Micy Abbey

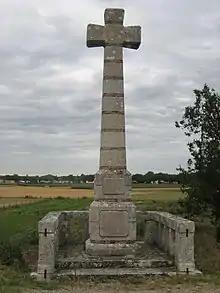
Croix de Micy

In Saint-Pryvé-Saint-Mesmin, the cross of Micy remains, a cross 10 meters high from the base to the top, which was built in 1858 with the last stones of the remains of the abbey. It is located in the very enclosure of the outbuildings of the former monastery.